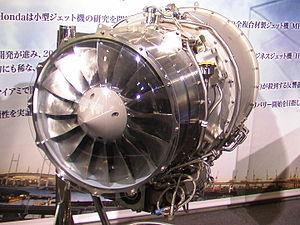
GE Honda Aero Engines est une coentreprise entre la société américaine General Electric Aircraft Engines et la société japonaise Honda Aero. Le but de cette union est de développer et vendre la série de réacteurs d'avions GE Honda HF120.
Le GE Honda HF120 est un petit turbofan, destiné au marché des avions d'affaires légers. Il s'agit du premier moteur produit par l'entreprise conjointe GE Honda Aero Engines, issue de l'association entre GE Aviation et Honda Aero.